Gil Hodges

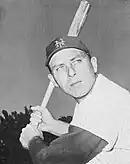
Hodges with the New York Mets in 1963

Prior to the 1958 season, the Dodgers and their cross-town rivals the Giants relocated to Los Angeles and San Francisco respectively. On April 23, 1958, Hodges became the seventh player to hit 300 home runs in the NL, connecting off Dick Drott of the Chicago Cubs. That year he also tied a post-1900 record by leading the league in double plays (134) for the fourth time, equaling Frank McCormick and Ted Kluszewski; Donn Clendenon eventually broke the record in 1968. Hodges's totals were 22 home runs and 64 runs batted in as the Dodgers finished in seventh place in their first season in California. He also broke Dolph Camilli's NL record of 923 career strikeouts in 1958.